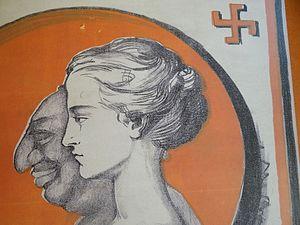
Les Chiens et les Loups est un roman d'Irène Némirovsky, publié à la fin de l'année 1939 en feuilleton dans l'hebdomadaire Gringoire, puis chez Albin Michel en 1940. Éclipsée par la drôle de guerre, c'est la dernière œuvre d'Irène Némirovsky parue de son vivant en volume et sous son nom, avant son interdiction professionnelle puis sa déportation à Auschwitz, où elle meurt au bout d'un mois.